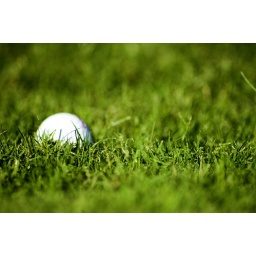
golf ball in grass